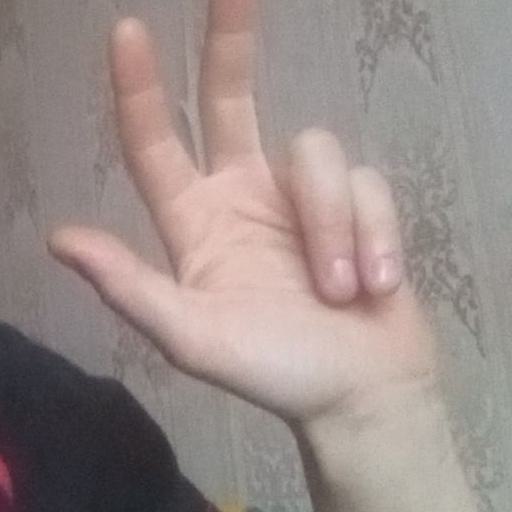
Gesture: three2